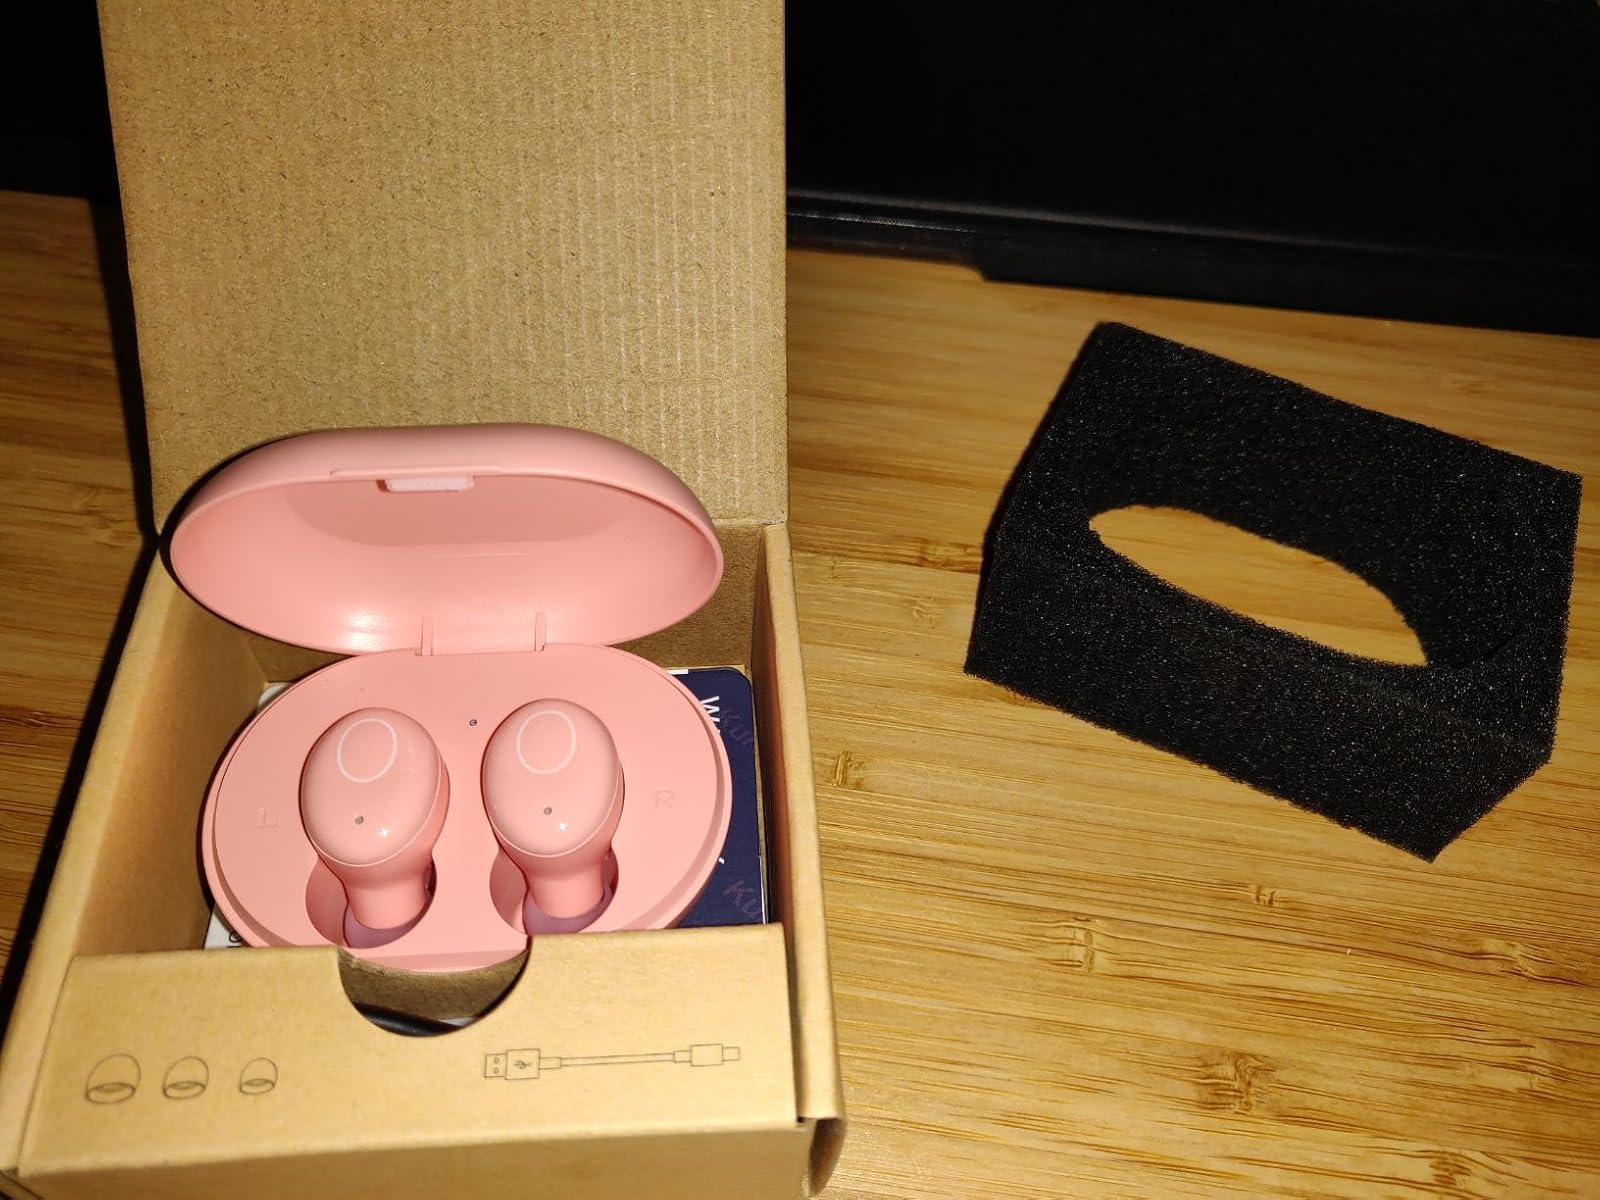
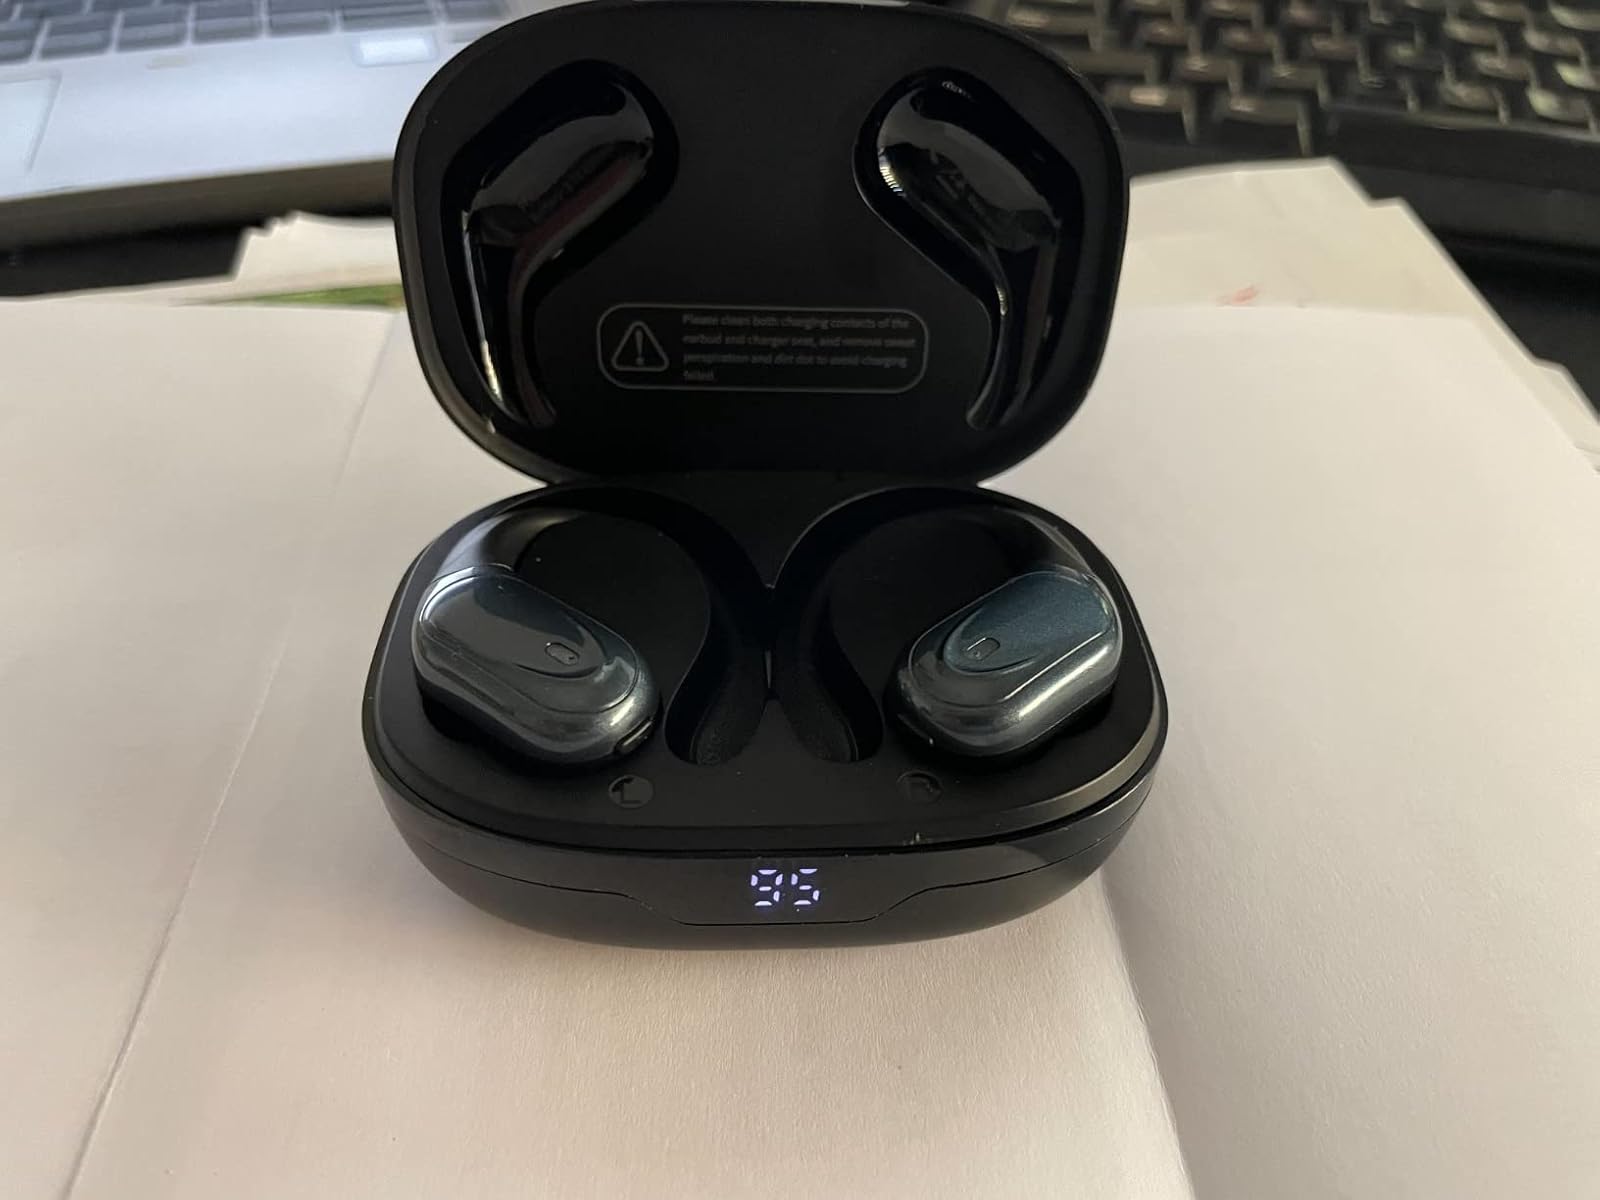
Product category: earbuds
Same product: no